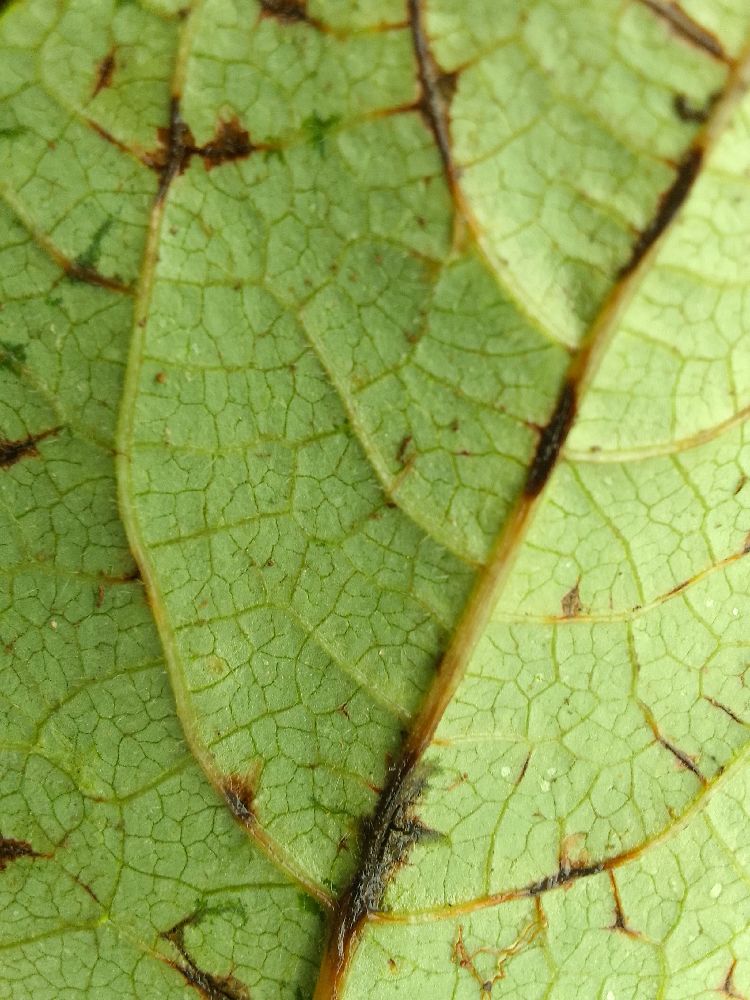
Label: anthracnose